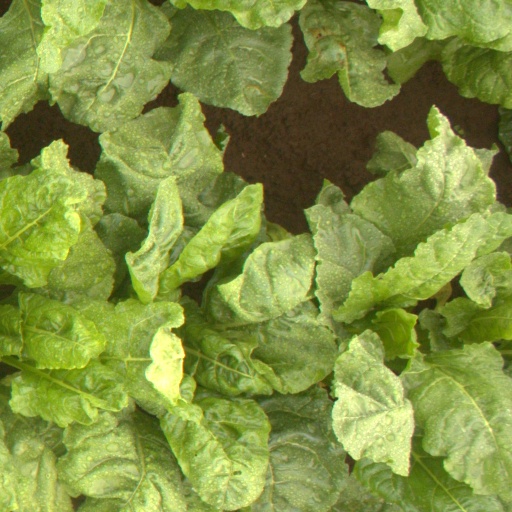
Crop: sugar beet